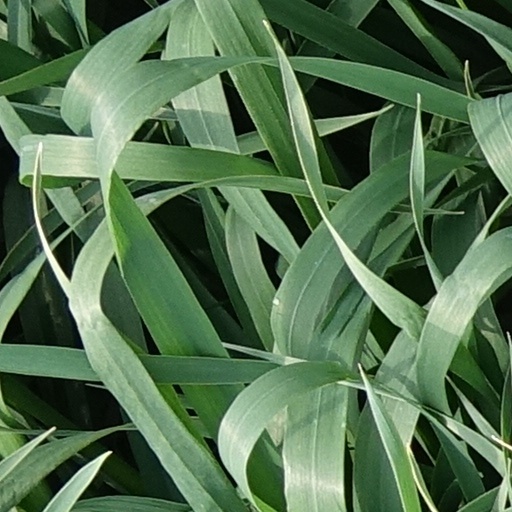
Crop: wheat